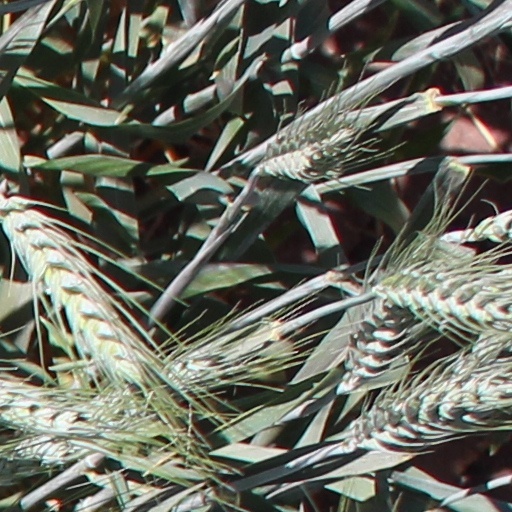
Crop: wheat